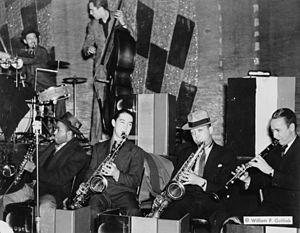
Julian Clifton Matlock dit Matty Matlock, né le 27 avril 1907 à Paducah dans le Kentucky et mort le 14 juin 1978 à Los Angeles, est un clarinettiste, saxophoniste et arrangeur de jazz américain.
Herschel Evans, né le 9 mars 1909 à Denton au Texas, mort le 9 février 1939 à New York, est un clarinettiste et saxophoniste de jazz américain.